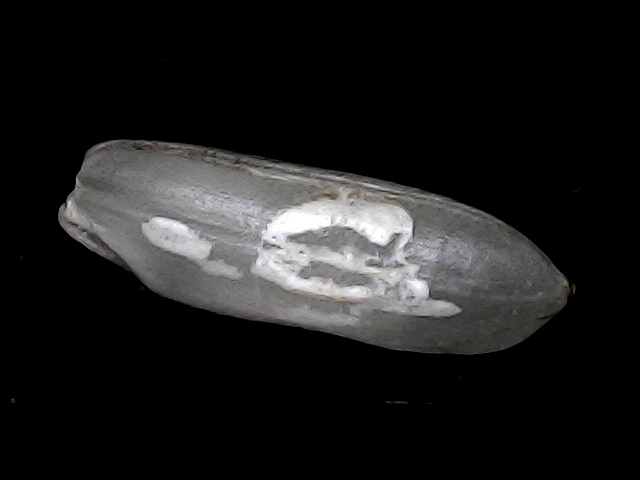
Rice variety: BRRI74